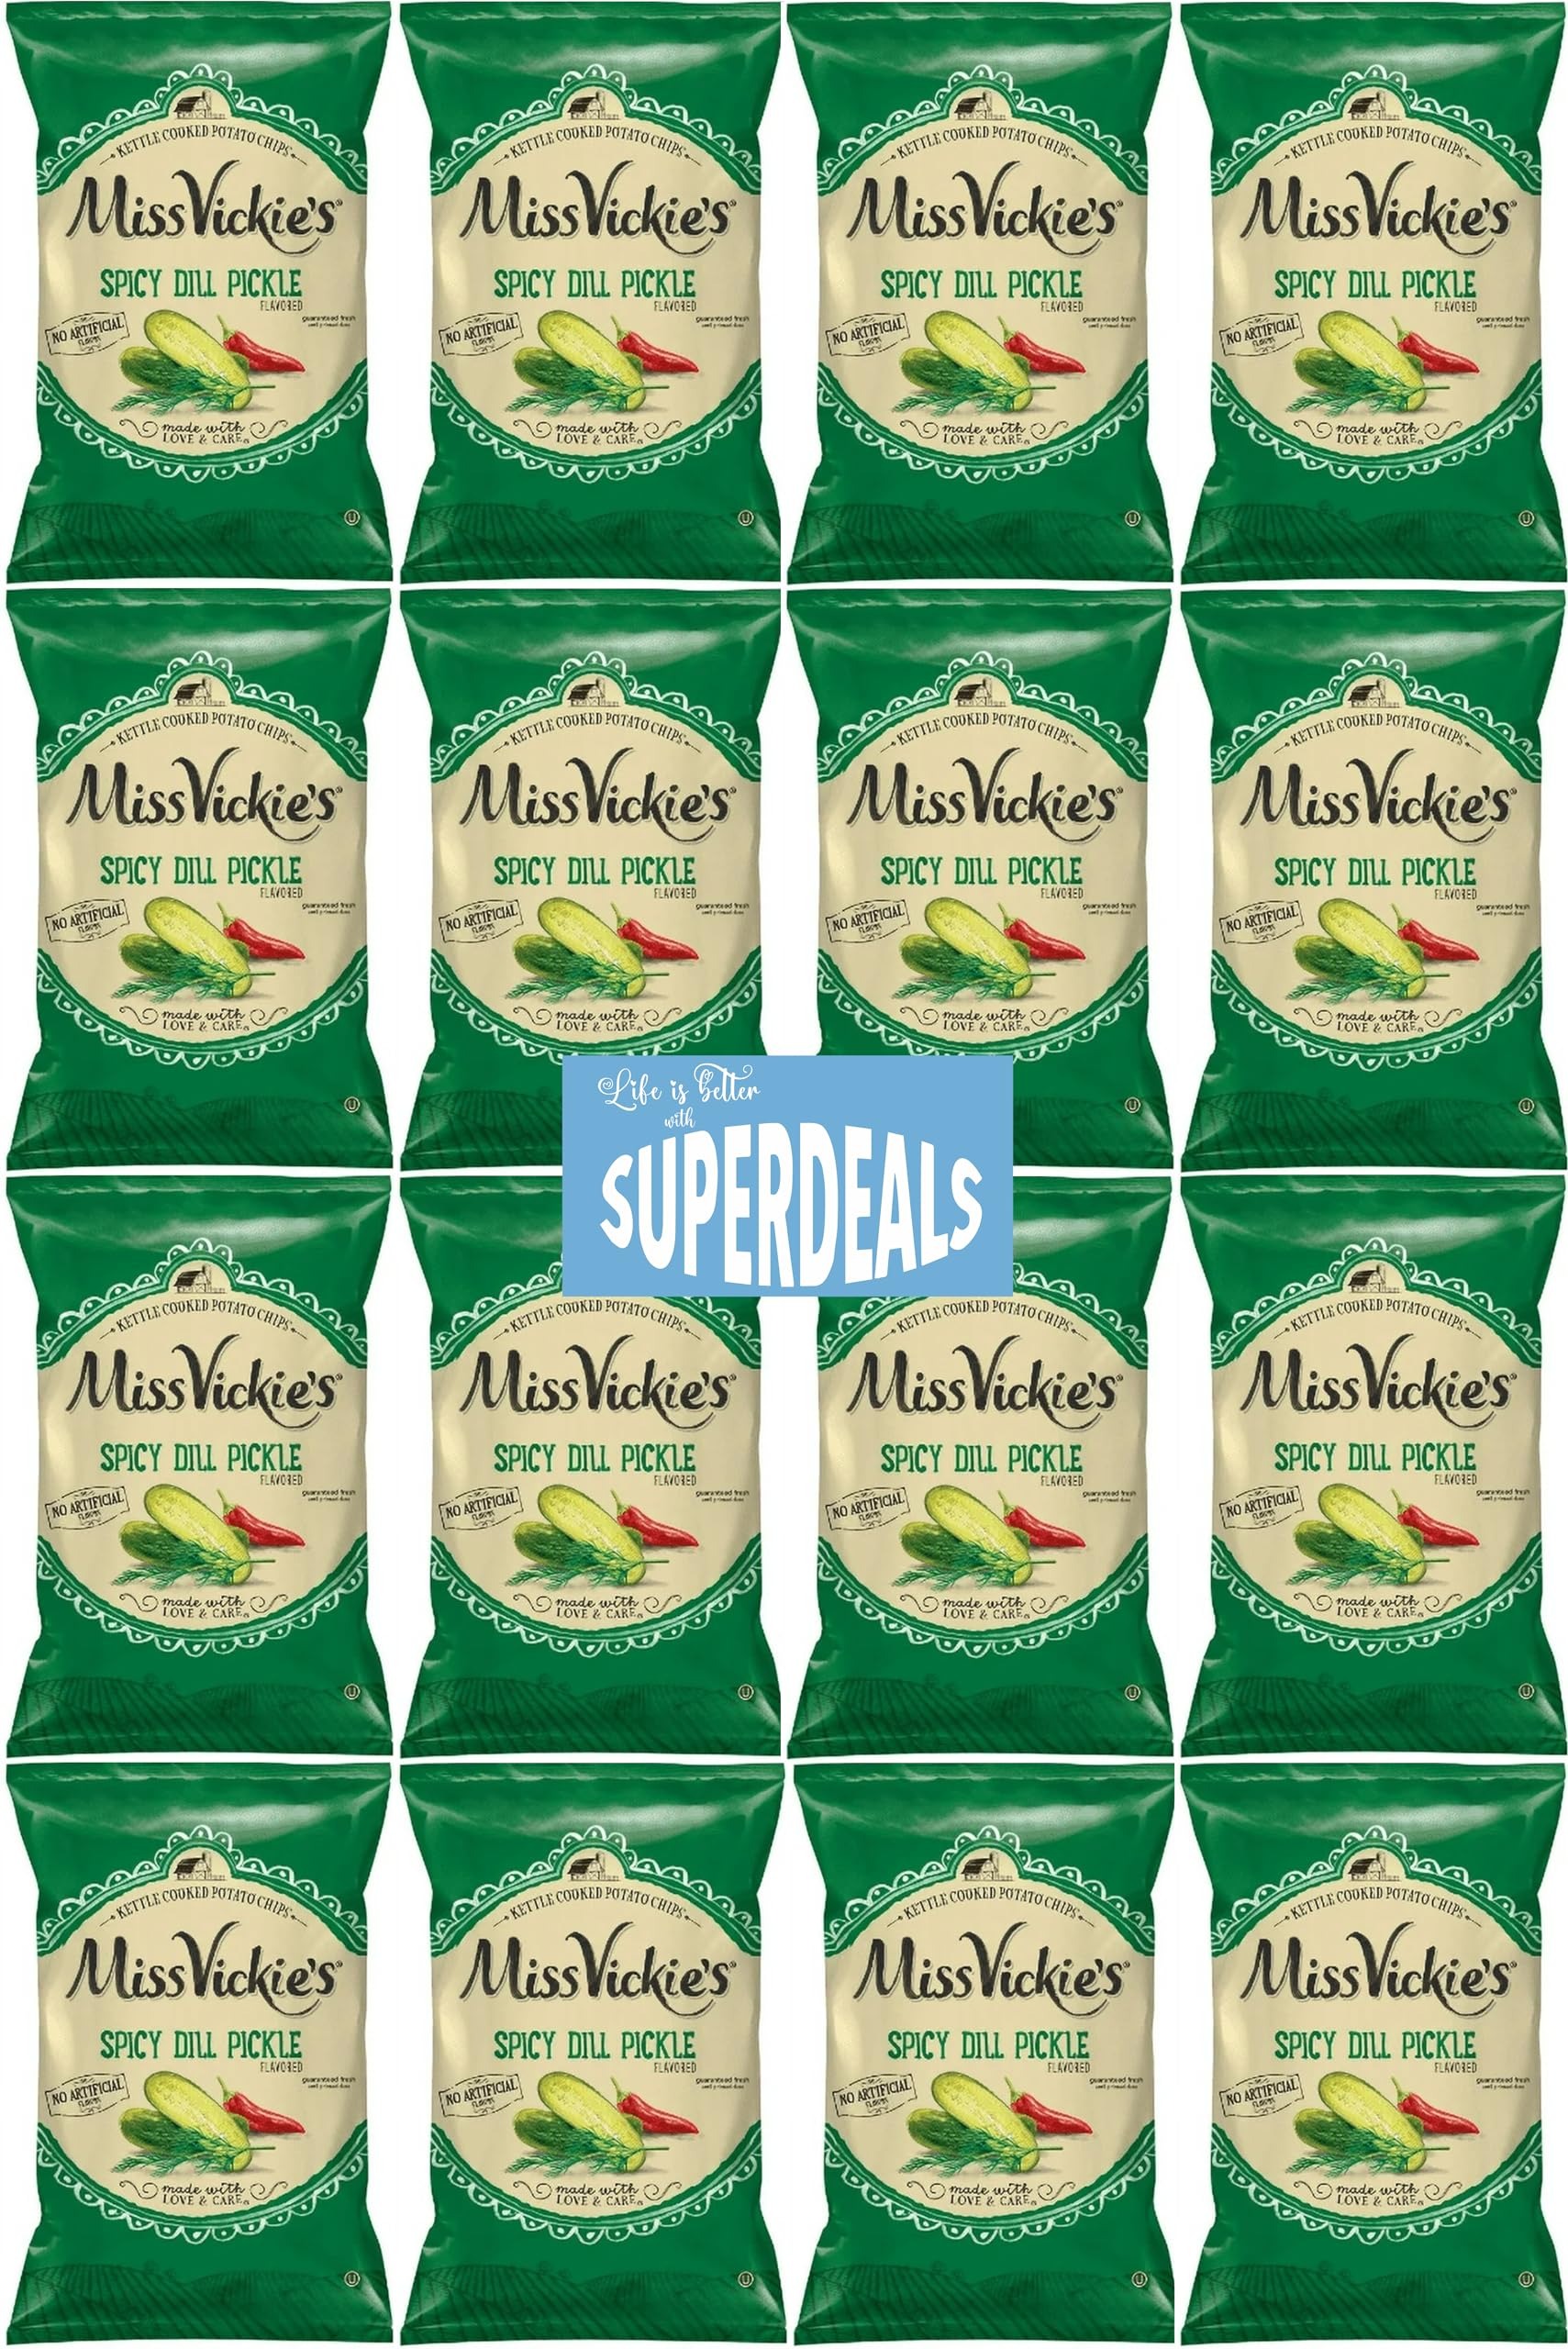
Item Name: Kettle Cooked Potato Chips by Miss Vickie's Value Pack Bundled by SUPERDEALS | 1.375 Oz Bag | Spicy Dill Pickle | Pack of 16 with mystery bonus gift
Bullet Point 1: Bold Flavor Combination: These chips combine the tangy taste of dill pickles with a kick of spicy heat for a bold and unique flavor experience.
Bullet Point 2: Made with Real Ingredients: Miss Vickie's Spicy Dill Pickle chips are made with real dill pickles and other natural ingredients, offering true pickle flavor.
Bullet Point 3: Kettle-Cooked to Perfection: The chips are kettle-cooked using traditional methods for a satisfying crunch and maximum flavor in every bite.
Bullet Point 4: Satisfying Snack Option: Perfect as an enjoyable snack, these pickle-flavored chips provide ample crunch and flavor to satisfy potato chip cravings.
Bullet Point 5: New Twist on a Classic: Those seeking an unconventional but delicious chip will love this spicy dill pickle flavor that puts an exciting spin on a traditional pickle taste.
Bullet Point 6: Enjoy the value and convenience of a pack of 16, bundled by SUPERDEALS for your snacking pleasure. Delight in the exceptional value and unparalleled convenience offered by our thoughtfully bundled snacking assortment.
Product Description: Introducing Miss Vickie's Spicy Dill Pickle chips, a bold and flavorful snack that combines the tangy taste of dill pickles with a kick of spicy heat. Made with real ingredients and kettle-cooked to perfection, these chips offer a satisfying crunch with every bite. Perfect for those who enjoy a unique twist on a classic flavor, Miss Vickie's Spicy Dill Pickle chips are sure to become a new favorite snack option.
Value: 22.0
Unit: Ounce

Price: 28.33